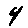
Label: 4